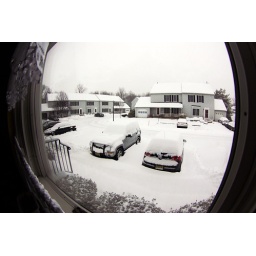
view from the kitchen window. our cars covered in snow....